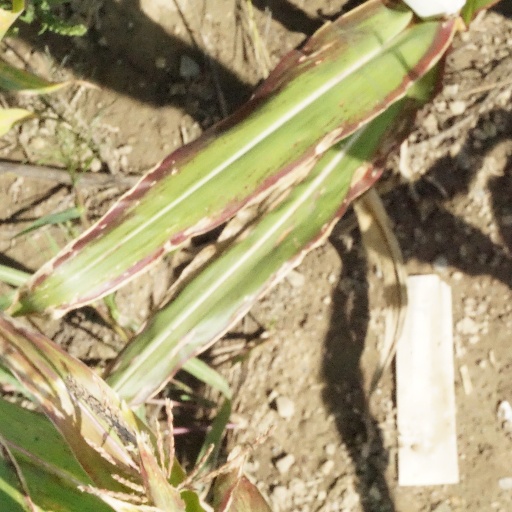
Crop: maize; corn